Guillaume Chasteau

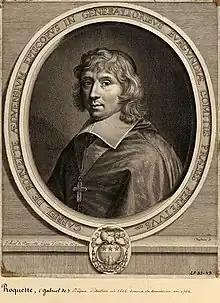

Chasteau was born in Orléans. He was instructed by Greuter, but afterwards studied under Cornelis Bloemaert and went for further improvement to Italy. After spending several years in Rome, he returned to Paris, where he was employed by Colbert. His first productions were some portraits of the Popes. He afterwards engraved several prints after N. Poussin and some of the Italian painters, some of which are entirely executed with the graver in the style of Poilly and Bloemaert, whilst others are the work of the point, which he handled with spirit and taste. Indeed, it is to be regretted that he did not always follow that style, which is more picturesque and free. The plates which he engraved in Rome are usually marked "Gulielm vs. Castellus Gallus". He became an academician in 1663 and died in Paris in 1683. The following are his principal works: